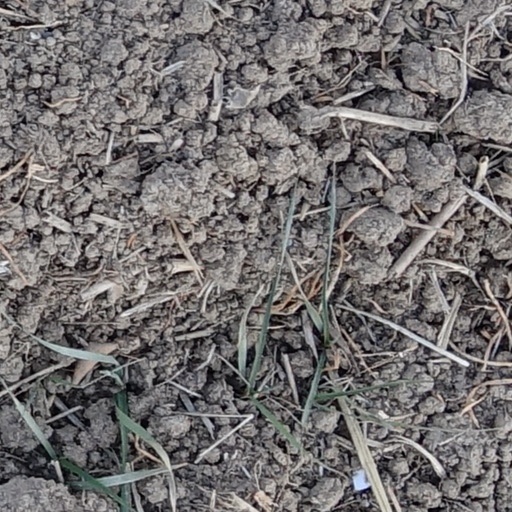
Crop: wheat